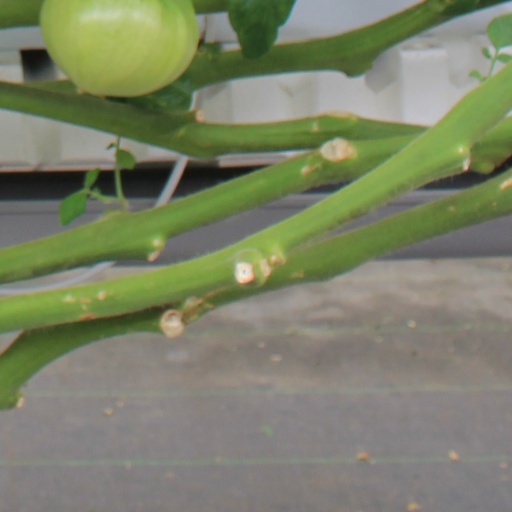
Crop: tomato